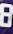
Number: 8